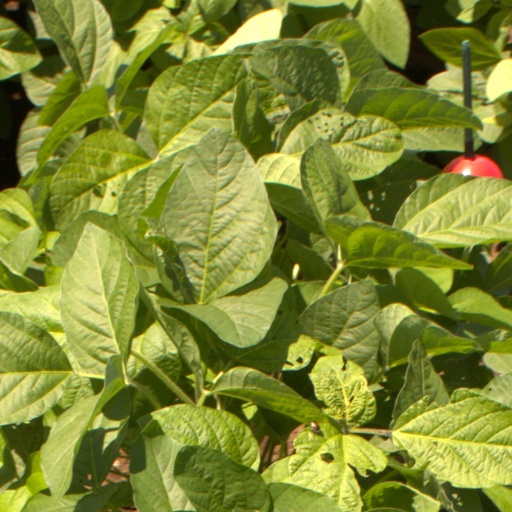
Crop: soybean